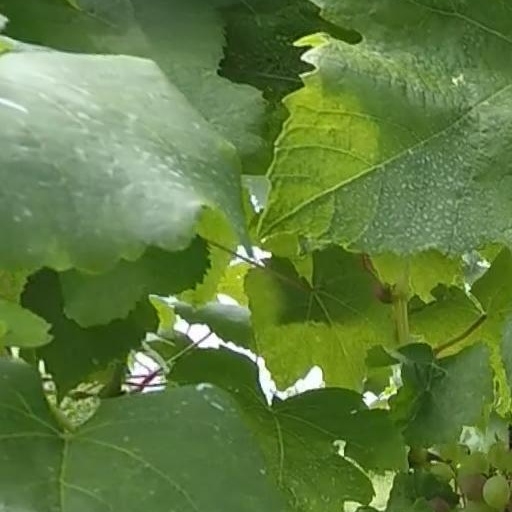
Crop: grape